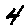
Label: 4